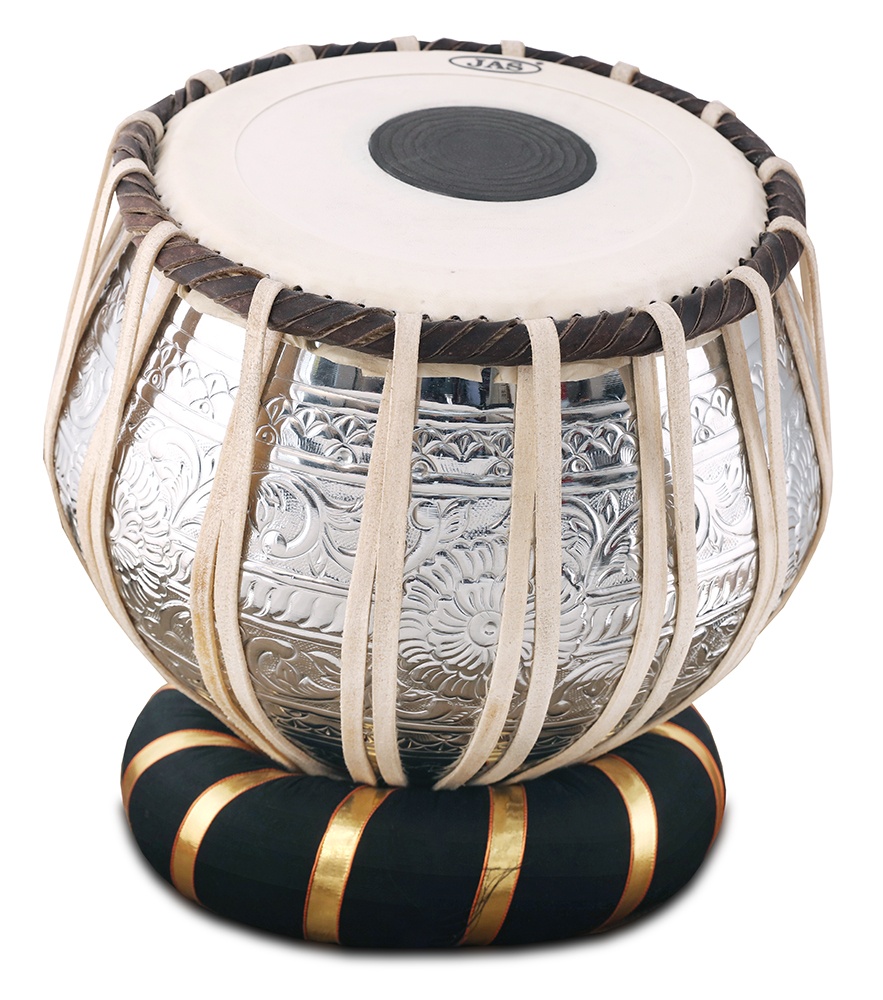
JAS Tabla Bayan Deluxe Premium Quality
JAS Tabla Bayan Deluxe Premium Quality Product Features The Body of JAS Tabla Bayan Deluxe Premium Quality made of Brass Metal. It is beautifully Embossed and then chrome plated. Fully treated finest quality natural skin head is made on the body. Tabla Bayan stay in tune and produces high quality deep bass sound. Application of shyahi, Black tuning patch applied skilfully. Very soft in playing. Product Materials Body of Premium Bayan is made of Brass and it is chrome plated. The strap of the Bayan is made of Nylon. The best quality fully treated natural skin. Product Dimensions Premium Tabla Bayan head is 9” and height is 11” Taxes & Invoices Sales to European and other non-UK countries will be considered as exports and not charged any UK taxes. Taxes may be charged by the destination country. You will receive a Proper Legal Invoice for after sale service, Insurances and for your other records. Recommendation All our Instruments, spares and accessories are assembled tuned and checked in our UK workshop. By experienced and qualified technicians and then shipped by our dispatch department from UK. Buy with confidence. We need your full recommendation. Brand Buy original JAS instruments from JAS Musicals Limited (UK). Direct from JAS Musicals or our authorised dealers only. JAS Musicals is a musical instrument manufacturing company registered in England and wales as a limited company since 1995. Incorporate making instruments and distributing world-wide .
Brand: JAS England
Category: Arts & Entertainment > Hobbies & Creative Arts > Musical Instruments > Percussion > Hand Percussion > Hand Drums > Tablas > Bayans